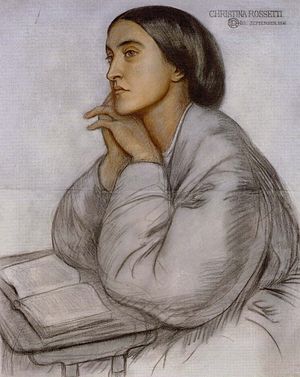
Christina Rossetti
Portræt af Christina Rossetti, af hendes bror, Dante Gabriel Rossetti
Christina Georgina Rossetti var en britisk digter.